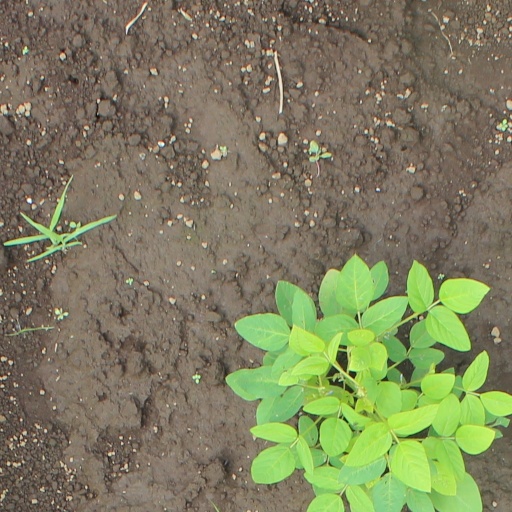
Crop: soybean